Polly Toynbee

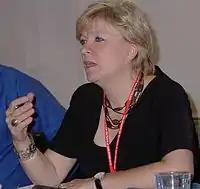
Polly Toynbee speaks at the October 2005 Labour Party conference.

Following in the footsteps of Barbara Ehrenreich's "Nickel and Dimed" (2001), in 2003 she published "" about an experimental period voluntarily living on the minimum wage, which was £4.10 per hour at the time. She worked as a hospital porter in a National Health Service hospital, a dinner lady in a primary school, a nursery assistant, a call-centre employee, a cake factory worker and a care home assistant, during which time she contracted salmonella. The book is critical of conditions in low pay jobs in Britain. She also contributed an introduction to the UK edition of Ehrenreich's "".